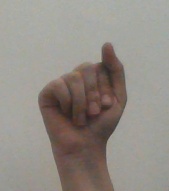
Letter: saad